Reggiane Re.2000 Falco I

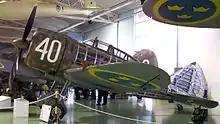
Re.2000 at Swedish Air Force Museum in Linköping

By April 1944, the MKHL still deployed four Héja IIs in 1/1 Fighter squadron and four Héja IIs in 1/2, all of them based in Szolnok for home defense duties, along with about 40 Bf 109s and Messerschmitt Me 210s.